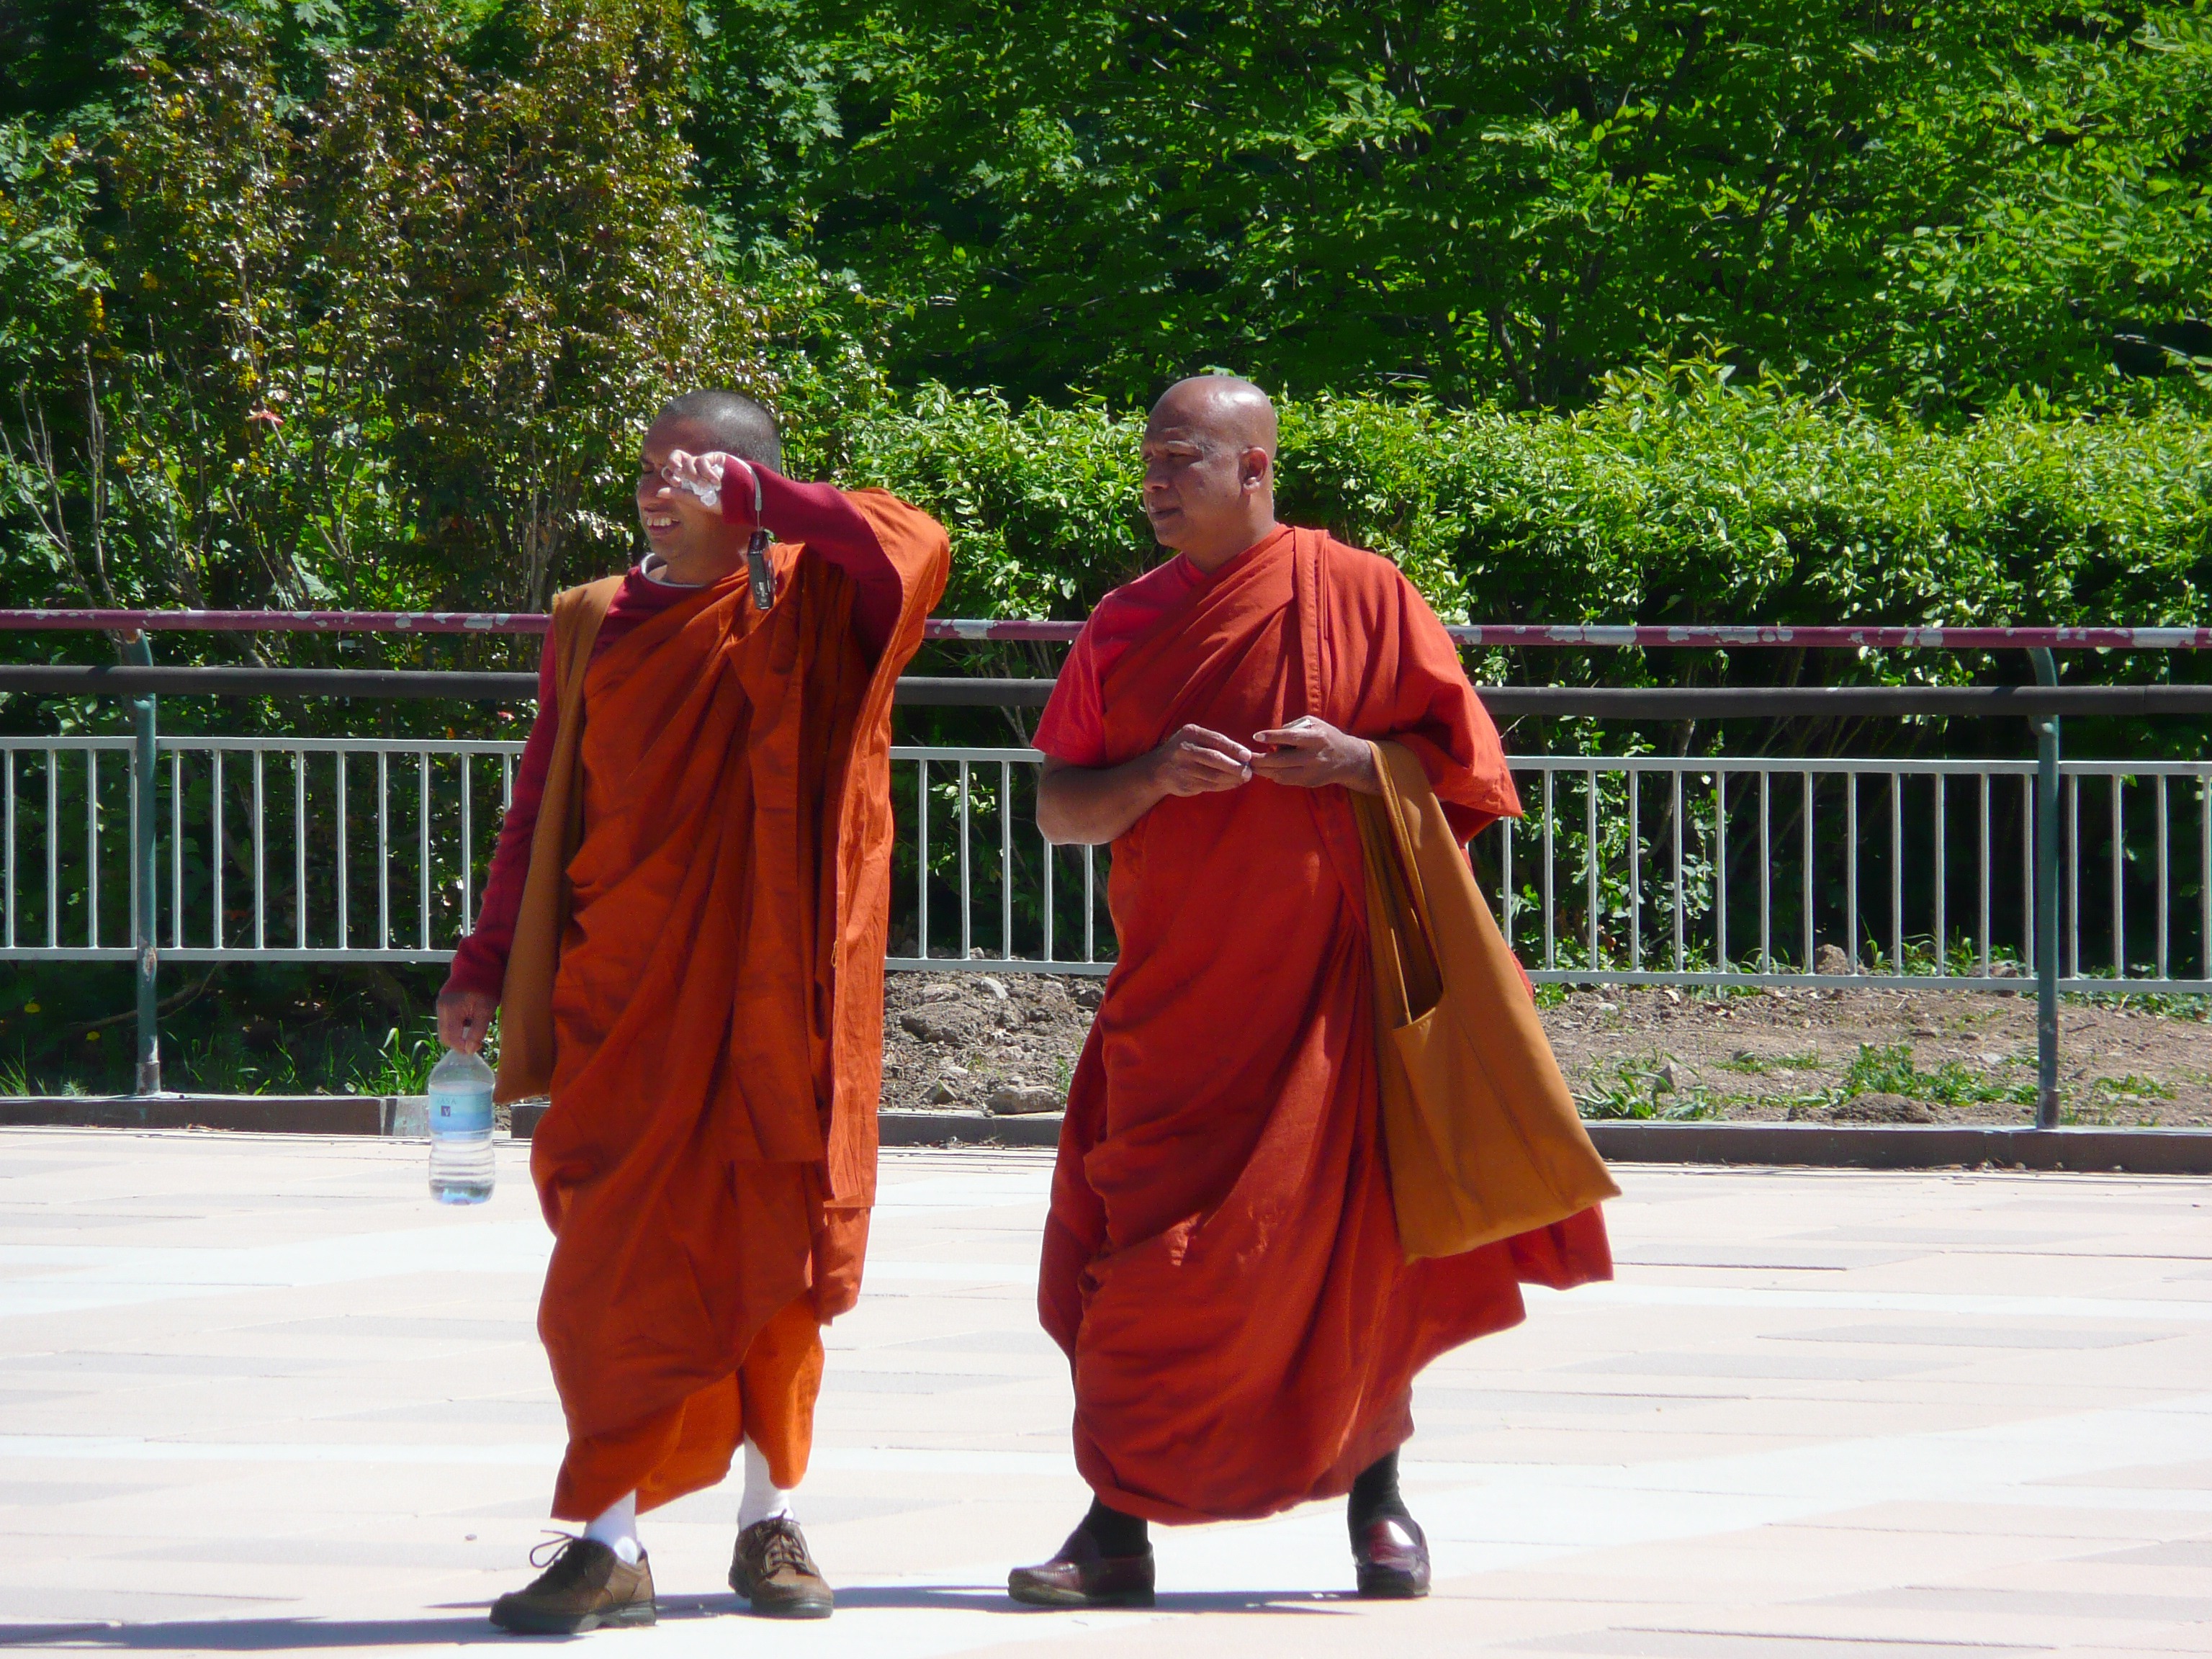
person, monk, buddhist, buddhism, religion, human, profession, religious, temple, saffron, costume, monks, robes